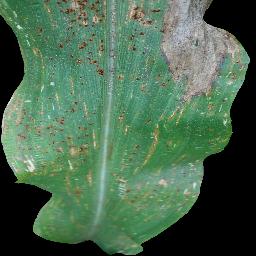
Label: Corn_(Maize)___Common_Rust